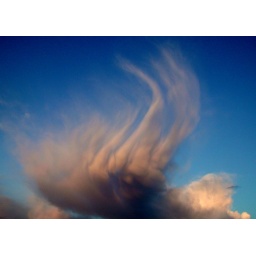
This cloud was strange looking coming over the house